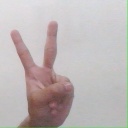
अक्षर: क